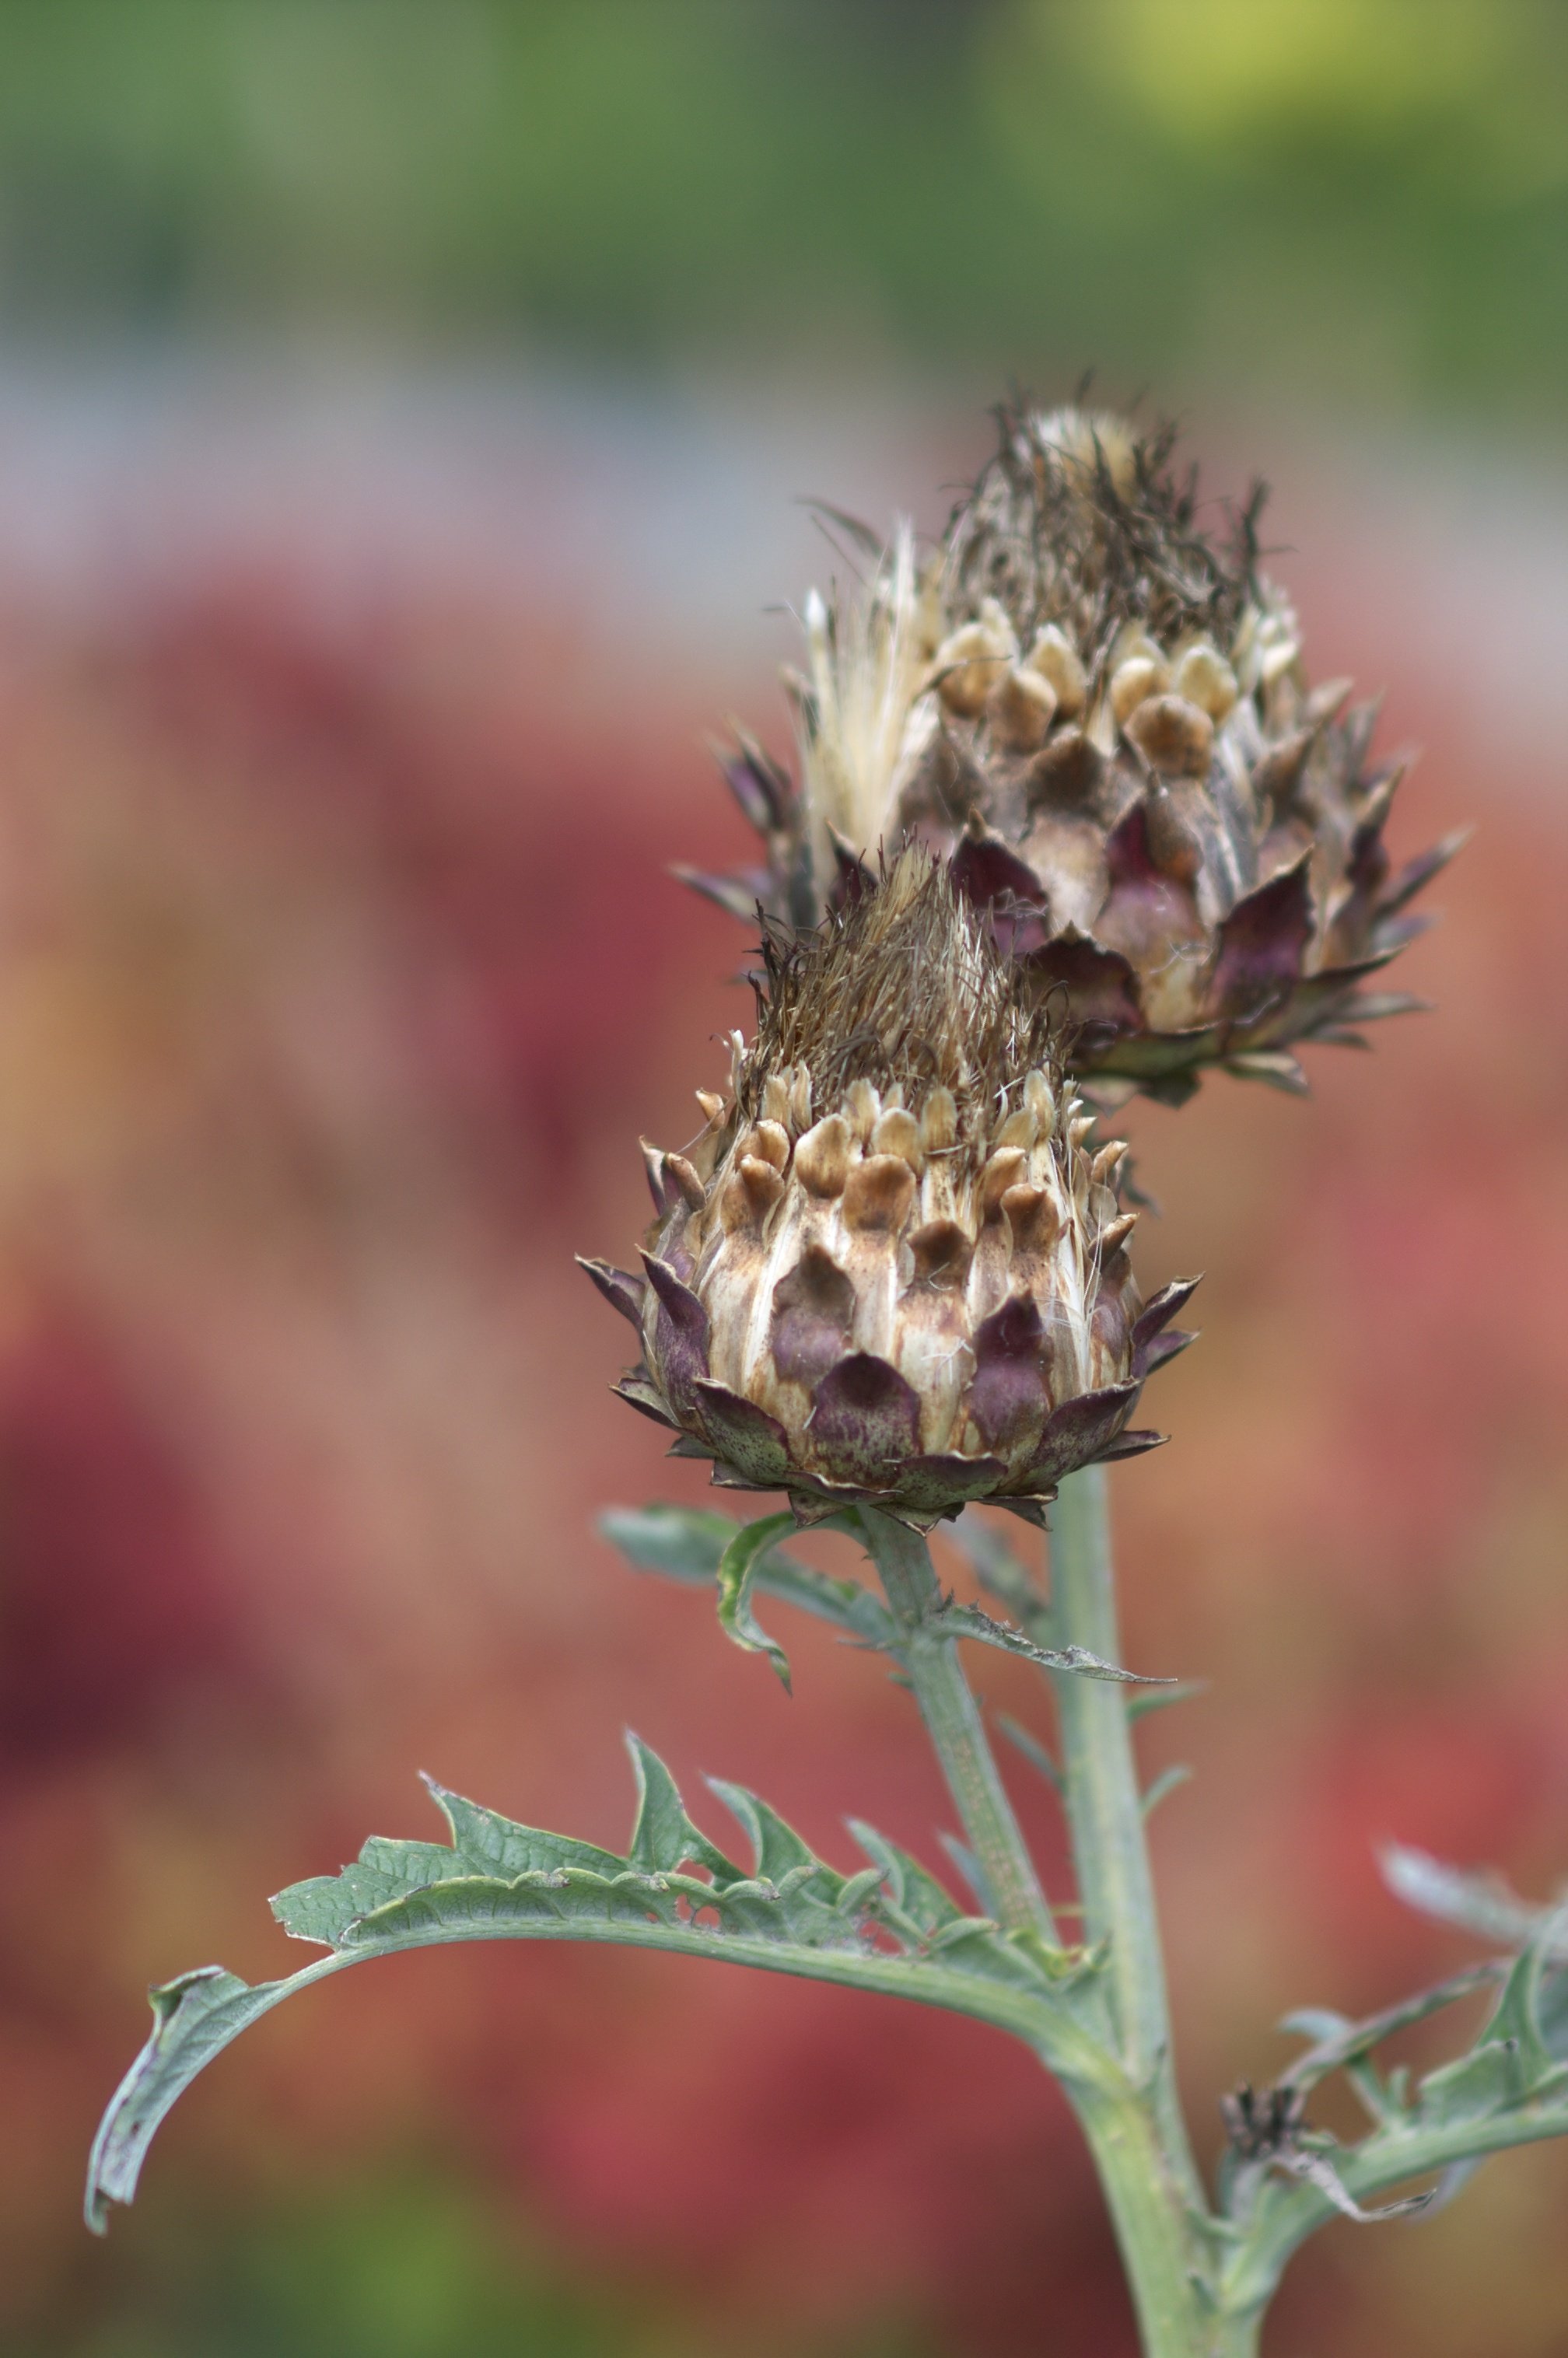
nature, bokeh, plant, photography, flower, wildlife, insect, botany, flora, fauna, invertebrate, wildflower, close up, thistle, rawtherapee, germany, deutschland, walimex, samyang, pentax, 85mm, bokehlicious, brandenburg, nectar, lenstagged, steffenzahn, flowerpicturesnolimits, k100d, justpentax, iamflickr, 85mmf14, walimex85mm, walimexpro8514if, oranienburg, macro photography, flowering plant, honey bee, daisy family, plant stem, moths and butterflies